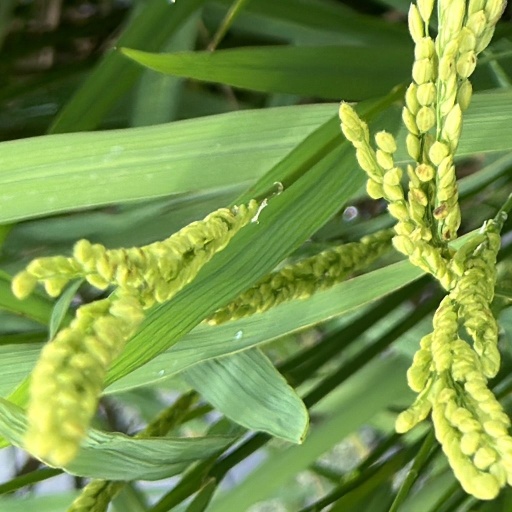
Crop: rice